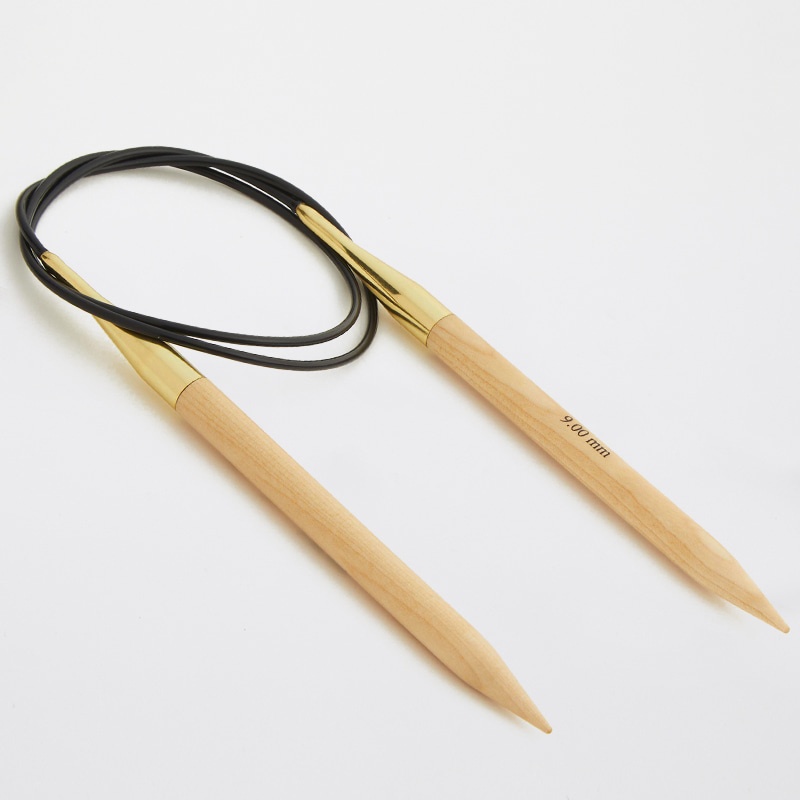
Basix Beech koka Apļa adāmadatas 100cm / KnitPro
Materiāls: dižskābardis Pulēta virsma Der jebkura veida dzijai Siltas pieskārienam un maigas rokām Ražots Indijā
Brand: LatvianCrafts
Category: Arts & Entertainment > Hobbies & Creative Arts > Arts & Crafts > Art & Crafting Tools > Needles & Hooks > Knitting Needles > Circular Knitting Needles